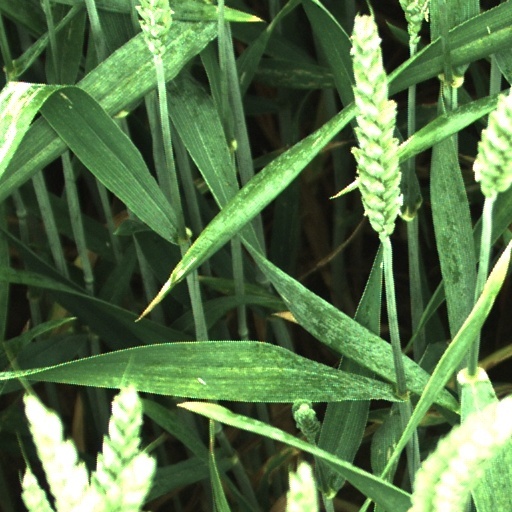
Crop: wheat